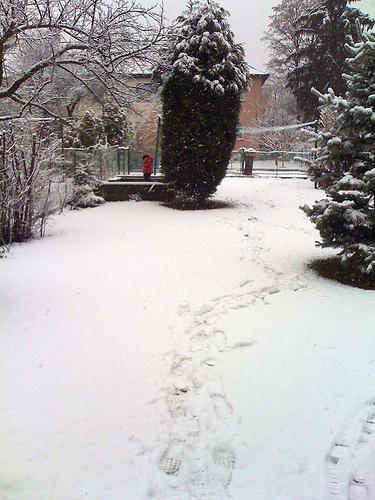
Weather: snow or frosty